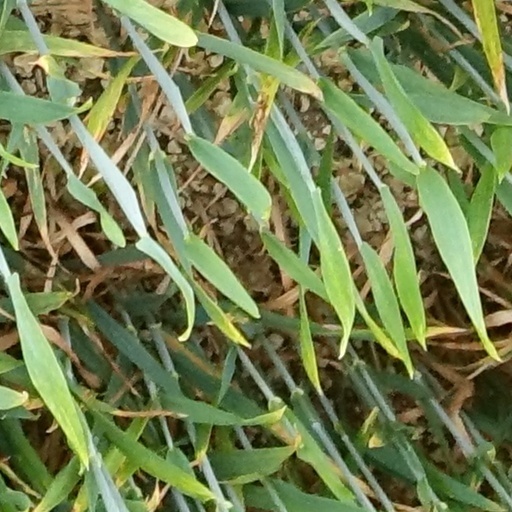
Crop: wheat